Sanitol Building

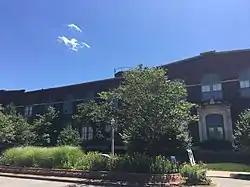

The Sanitol Building, at 4252-64 Laclede Ave. in St. Louis, Missouri, was built in 1906. It was listed on the National Register of Historic Places in 1985.